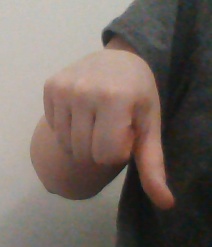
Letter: waw